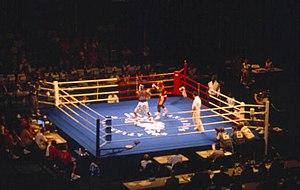
Ring de boxe aux JO d'Atlanta 1996
La boxe anglaise, aussi appelée le noble art, est un sport de combat dans lequel deux adversaires, de même catégorie de poids et de même sexe, se rencontrent sur un ring, munis de gants rembourrés afin de limiter le risque de coupure, et s'échangent des coups de poing, portés au visage et au buste. Le combat est divisé en intervalles de temps, les rounds, séparés par une minute de repos annoncée par une cloche où le pugiliste pourra être conseillé et soigné si besoin.
Les épreuves de boxe anglaise des Jeux olympiques d'été de 2012 ont lieu du 27 juillet au 12 août 2012 au centre d'ExCeL à Londres. La boxe féminine fait pour la première fois son apparition aux JO.
Hocine Soltani, né le 27 décembre 1972 à Thenia, wilaya de Boumerdés et mort le 1ᵉʳ mars 2002 à Marseille, est un boxeur algérien, évoluant dans la catégorie des poids plume puis des poids légers
Aux Jeux olympiques d'été de 1996, douze épreuves de boxe anglaise se sont disputées du 20 juillet au 4 août 1996 à Atlanta, aux États-Unis.